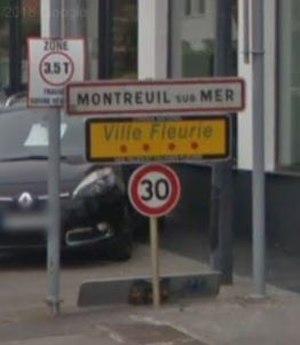
Un panneau fantaisiste à l'entrée de la commune
Montreuil est une commune française située dans le département du Pas-de-Calais en région Hauts-de-France.